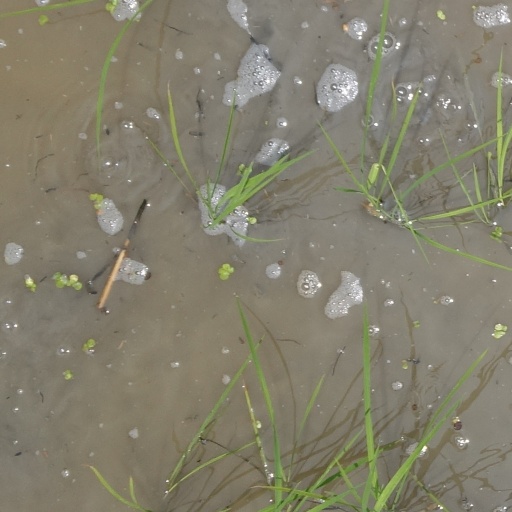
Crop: rice